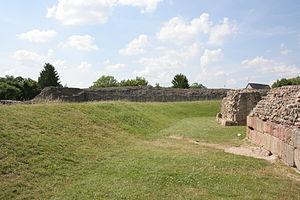
Site archéologique de Jublains, France. Site du castellum.
Le site archéologique de Jublains est un ensemble de vestiges, datés principalement de l'époque romaine, présents sur le territoire de l'actuelle commune française de Jublains, située dans le département de la Mayenne.